Nicolaas Wilhelmus Posthumus

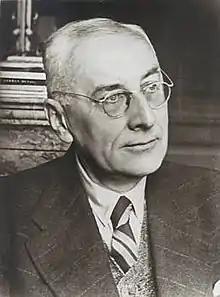
N. W. Posthumus

Nicolaas Wilhelmus Posthumus or N.W. Posthumus (26 February 1880 in Amsterdam – 18 April 1960 in Bussum) was a Dutch economic historian,